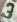
Number: 3